Johan Antony Barrau

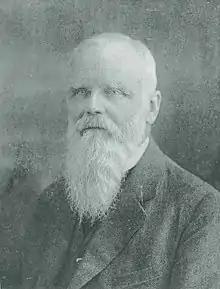
Johan Antony Barrau

Johan Antony Barrau (3 April 1873, Oisterwijk – 8 January 1953, Utrecht) was a Dutch mathematician, specializing in geometry.